True Boardman

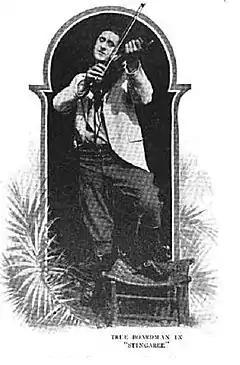
Boardman in "Stingaree" (1915)

True Boardman was born in Oakland, California, the son of William T. Boardman (1859–1886) and Bay Area actress Caroline "Caro" (née True) Boardman, and died at the age of 36 in Los Angeles, California. True Boardman began performing on stage in 1900 in Oakland and later spent some time doing theater work in Seattle before embarking on his film career.